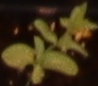
Label: Flax